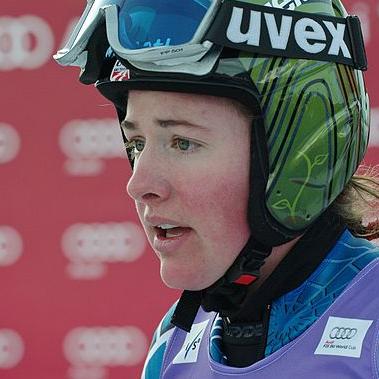
Age: 26